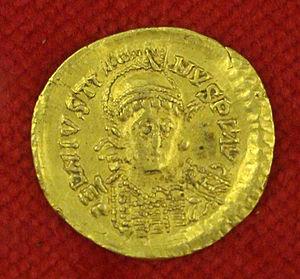
Le sanctuaire de Thinissut est un site archéologique tunisien fouillé au début du XXᵉ siècle et situé dans la localité actuelle de Bir Bouregba dans la région du cap Bon, à cinq kilomètres de la ville de Hammamet et à environ soixante kilomètres au sud-est de la capitale Tunis.